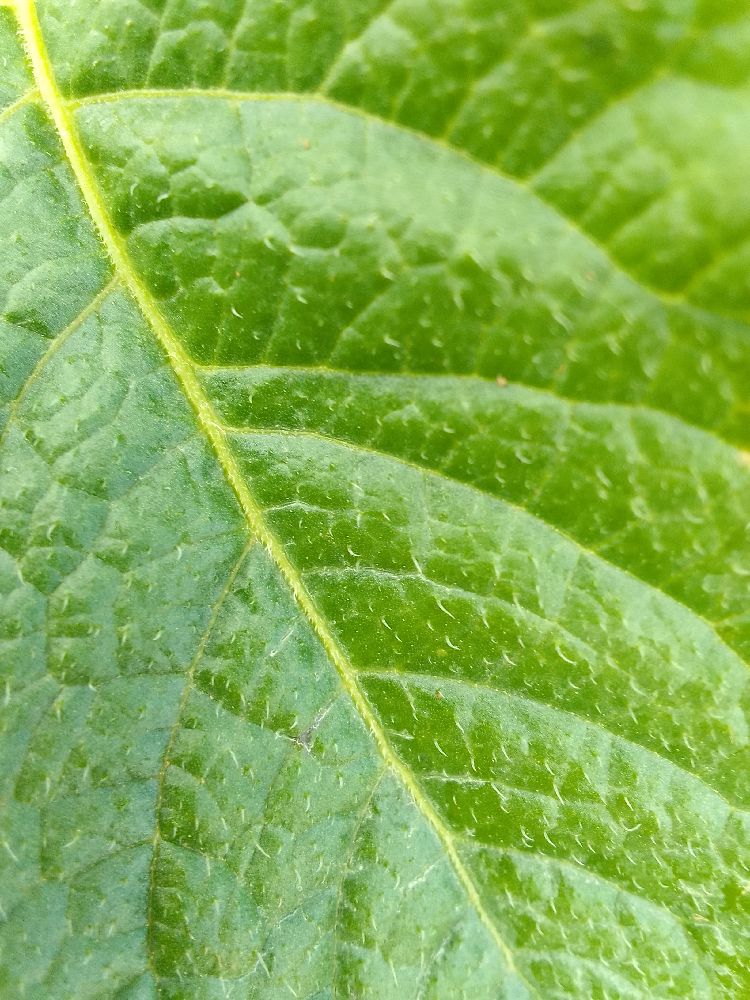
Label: Healthy